Nebra (pharaoh)

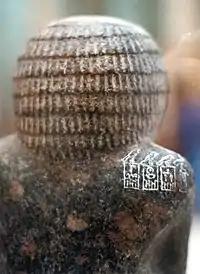
Statue of Hotepdief, priest of the mortuary cults of the first 3 rulers of the dynasty, Hotepsekhemwy, Nebra and Nynetjer. The serekh of Nebra is the middle one on the shoulder of the priest.

King Nebra is commonly identified with the Ramesside-era cartouche-name "Kakau", which can be translated as "The bull of Apis". This links to the anecdote written by Manetho, who said that under king "Kêchoós" (the Greek version of the name "Kakau") the deities Apies, the goat of Mendes and "Menevus" were "introduced and worshipped as gods". This view is questioned by modern Egyptologists, as there was already a cult of Apis established during the 1st Dynasty, if not earlier. The name "Kakau" itself is problematic for this early pharaoh, as there was no name source from Nebra's time that could have been used to form the word.